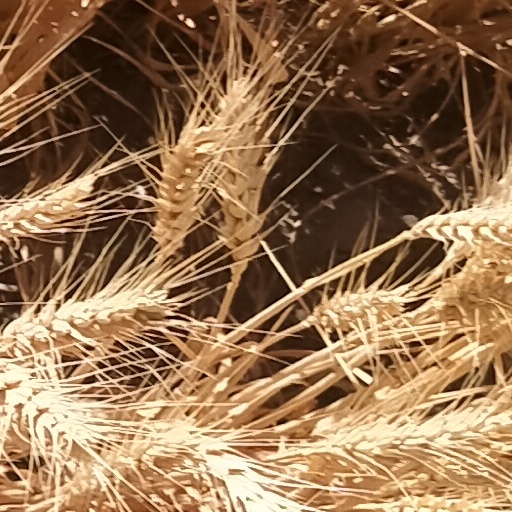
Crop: wheat